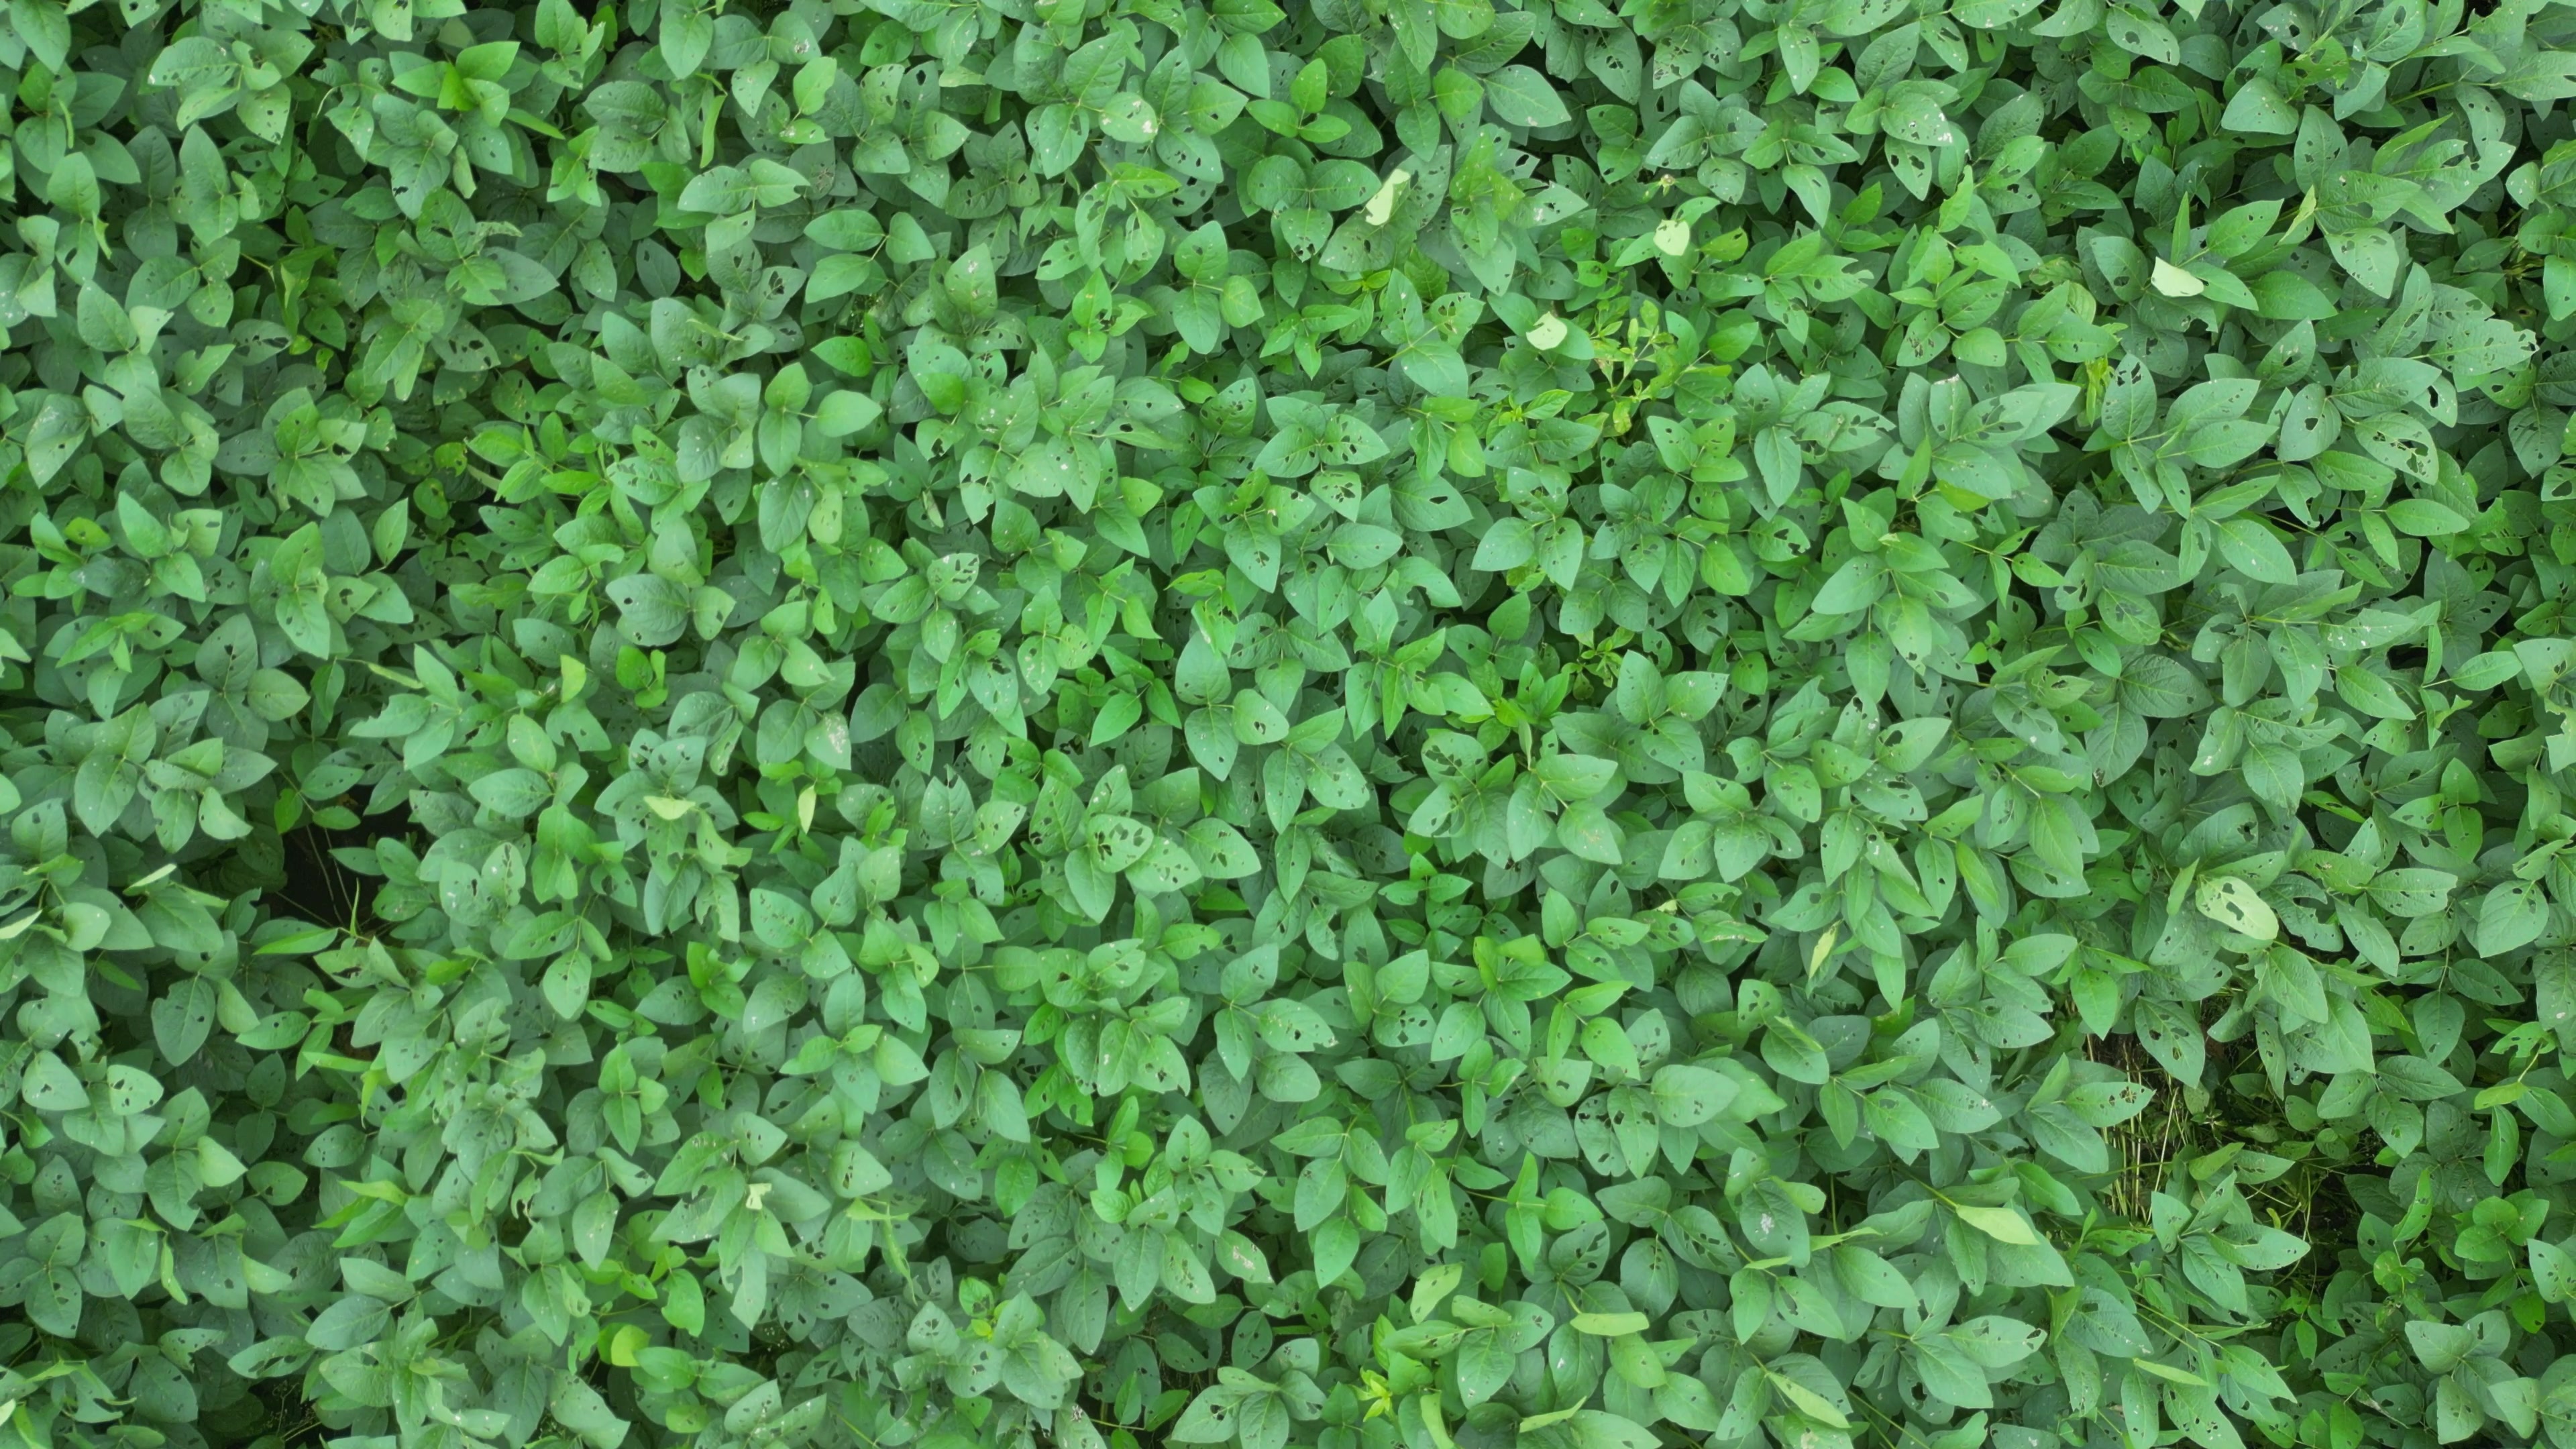
Label: Semilooper_Pest